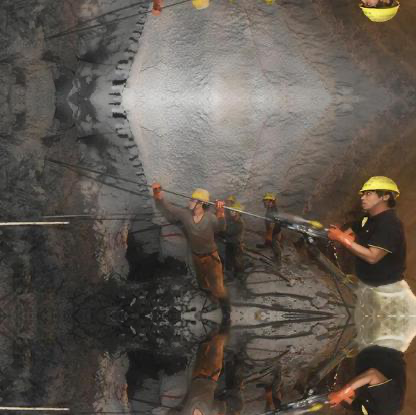
Objects in the image:
label: helmet
label: helmet
label: helmet
label: helmet
label: helmet
label: helmet
label: helmet
label: helmet
label: helmet